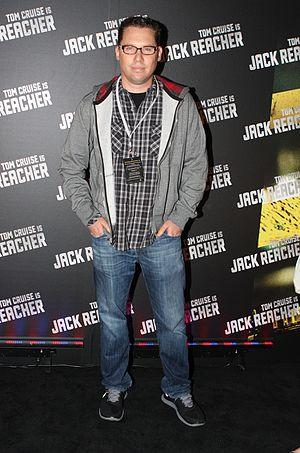
Jack le chasseur de géants est un film d'aventure de fantasy américain réalisé par Bryan Singer, sorti en 2013. C'est l'adaptation des contes populaires anglais Jack le tueur de géants et Jack et le Haricot magique.